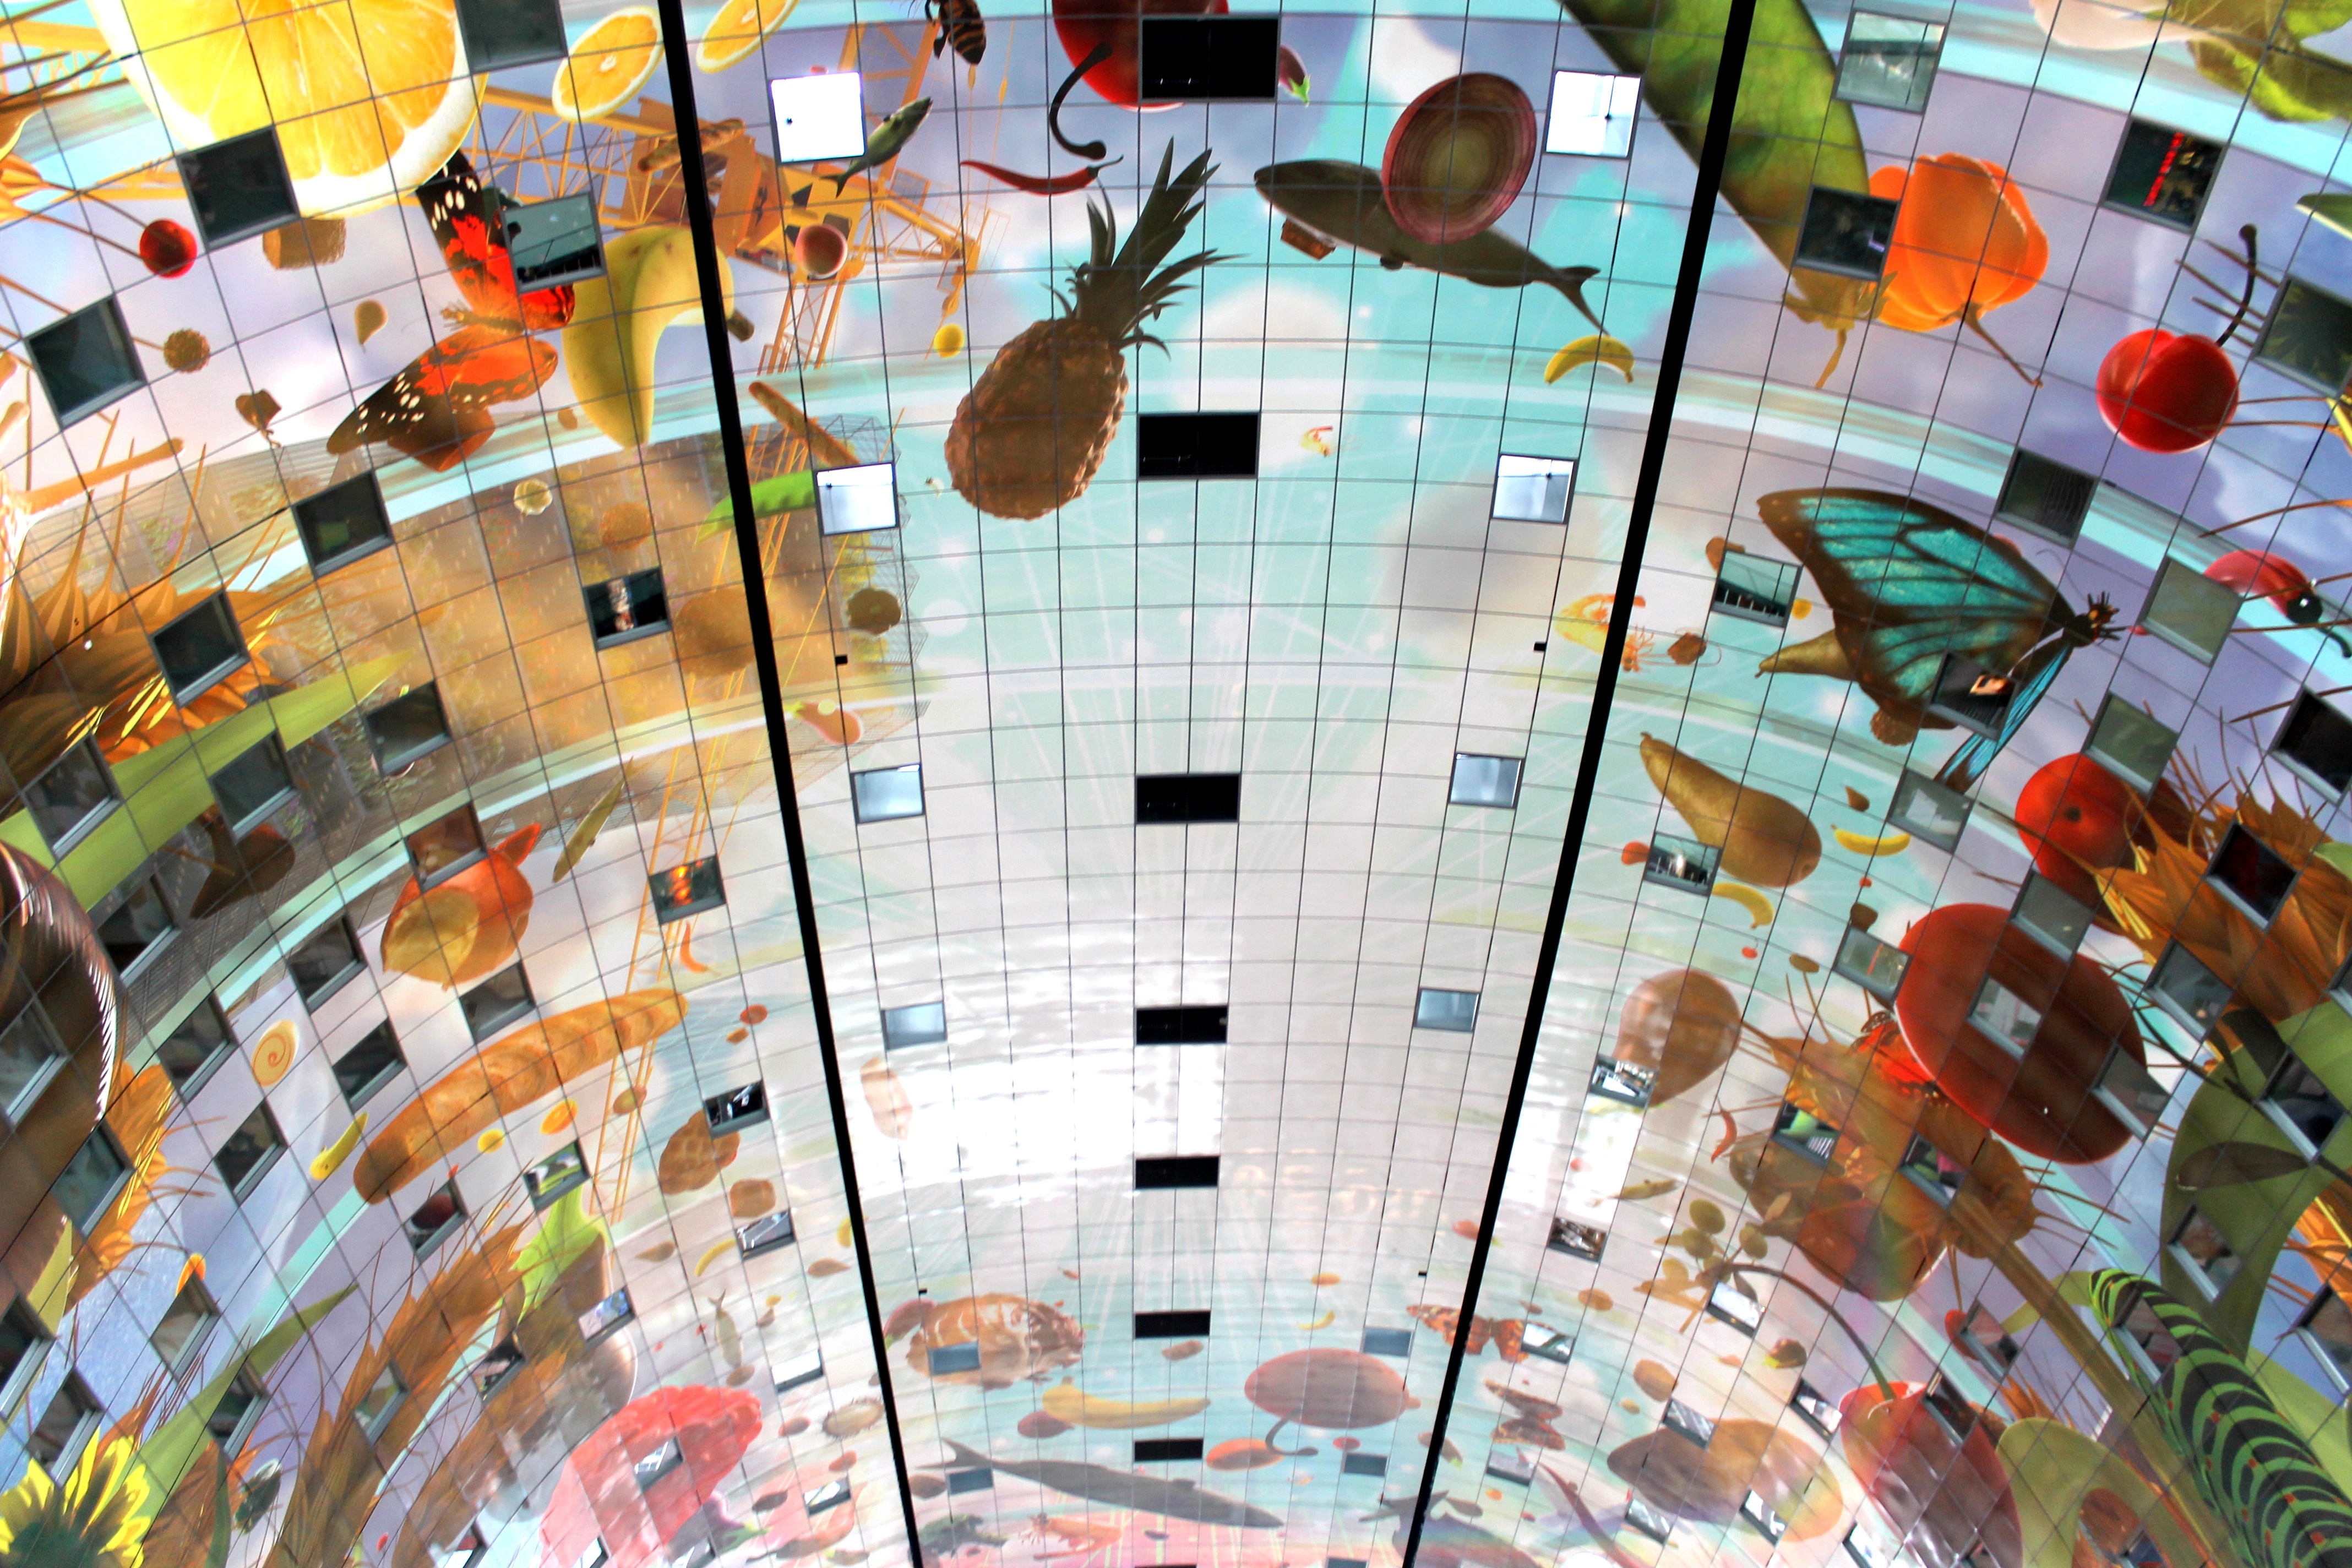
art, mural, collage, modern art, the art of, the shopping center, child art, the ceiling